Volunteer fire department

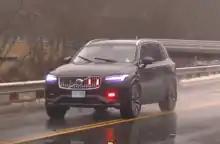
A volunteer firefighter from Sugar Hill responding to a scene in their personal vehicle equipped with emergency lights and a siren

A VFD may be financially supported by taxes raised in a city, town, county, fire district, or other governmental entity, as well as corporate and other private donations, federal grants, and other assistance from auxiliary members, or firefighters' associations.